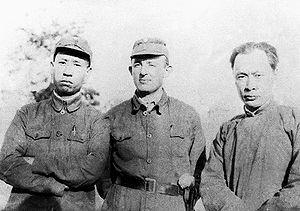
Jakob Rosenfeld, aussi connu sous le nom de Général Luo, est un médecin autrichien juif qui émigra en Chine pour fuir les persécutions et devint ministre de la Santé dans le gouvernement communiste de Mao Zedong en 1947.
Liu Shaoqi, né le 24 novembre 1898 à Ningxiang et mort le 12 novembre 1969 à Kaifeng, est un homme d'État. Il était un des membres influents du Parti communiste chinois et de la république populaire de Chine dont il fut le Président du 27 avril 1959 au 31 octobre 1968.
L'Armée nationale révolutionnaire ou ANR était une force armée chinoise qui constitua d'abord la branche armée du Kuomintang, avant de devenir l'armée officielle du gouvernement national de la première République de Chine.
La Nouvelle Quatrième armée était l'une des deux unités commandées par le Parti communiste chinois au sein de l'Armée nationale révolutionnaire de la République de Chine, l'autre étant la Huitième armée de route.
Chén Yì est né le 26 août 1901 à Lezhi dans le Sichuan et décédé le 6 janvier 1972 à Pékin.